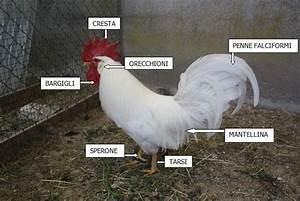
chicken